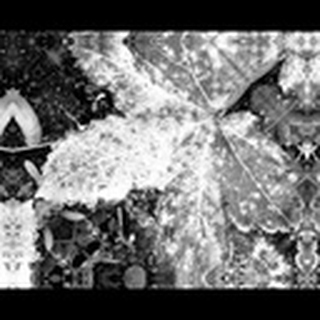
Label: cotton_powdery_mildew